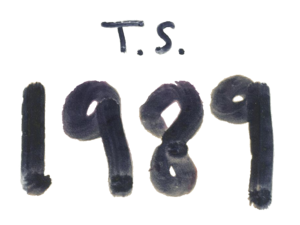
1989 est le cinquième album de l'auteure-compositrice-interprète américaine Taylor Swift, sorti le 27 octobre 2014 aux États-Unis, sous le label Big Machine Records. Taylor a travaillé sur cet album entre 2013 et 2014, et a beaucoup collaboré avec les producteurs Max Martin et Shellback. Le titre de l'album représente l'année de naissance de Taylor.